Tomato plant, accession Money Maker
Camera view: vertical (180 deg); turntable rotation: 150 degrees
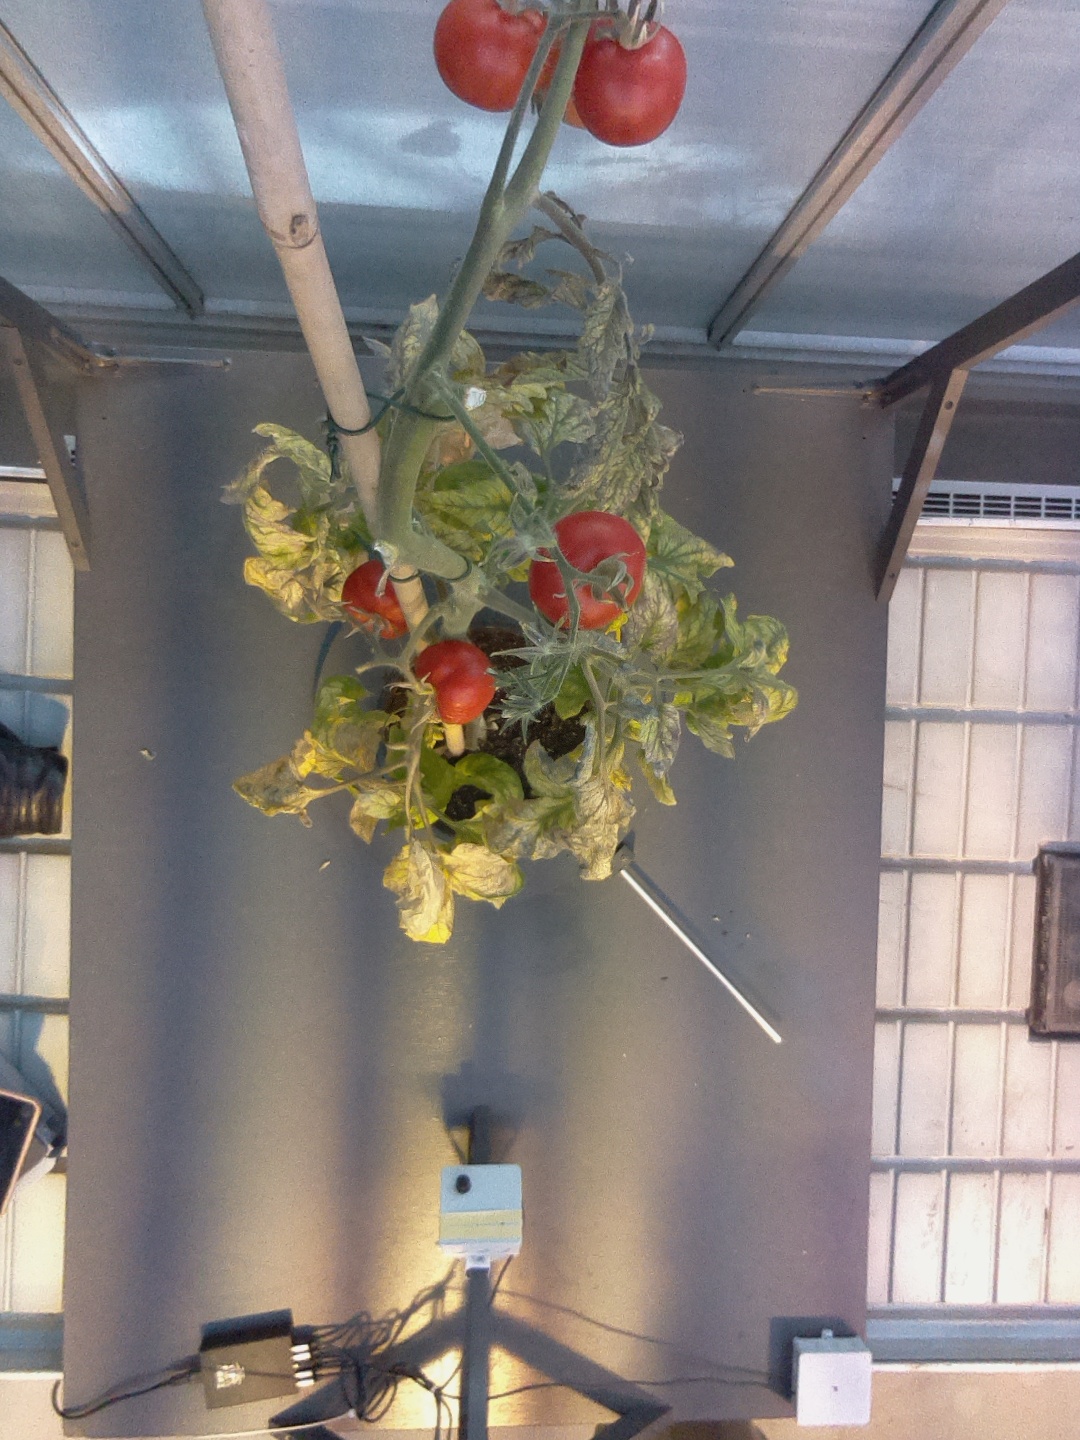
BBCH growth stage 87: 70%-80% of fruits show typical fully ripe color